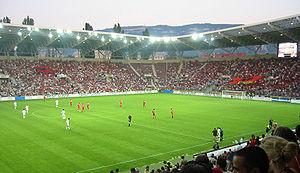
L'équipe de Suisse de football est constituée par une sélection des meilleurs joueurs suisses sous l'égide de l'Association suisse de football. Surnommée « la Nati », elle représente le pays lors des compétitions internationales.
Le stade de Genève est le principal stade du canton de Genève en Suisse. Sa capacité est de 30 000 places et il dispose de 27 loges VIP. C'est le troisième stade du pays en termes de capacité après le Parc Saint-Jacques, à Bâle, et le Stade de Suisse de Berne.